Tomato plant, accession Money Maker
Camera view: horizontal (90 deg, fisheye); turntable rotation: 30 degrees
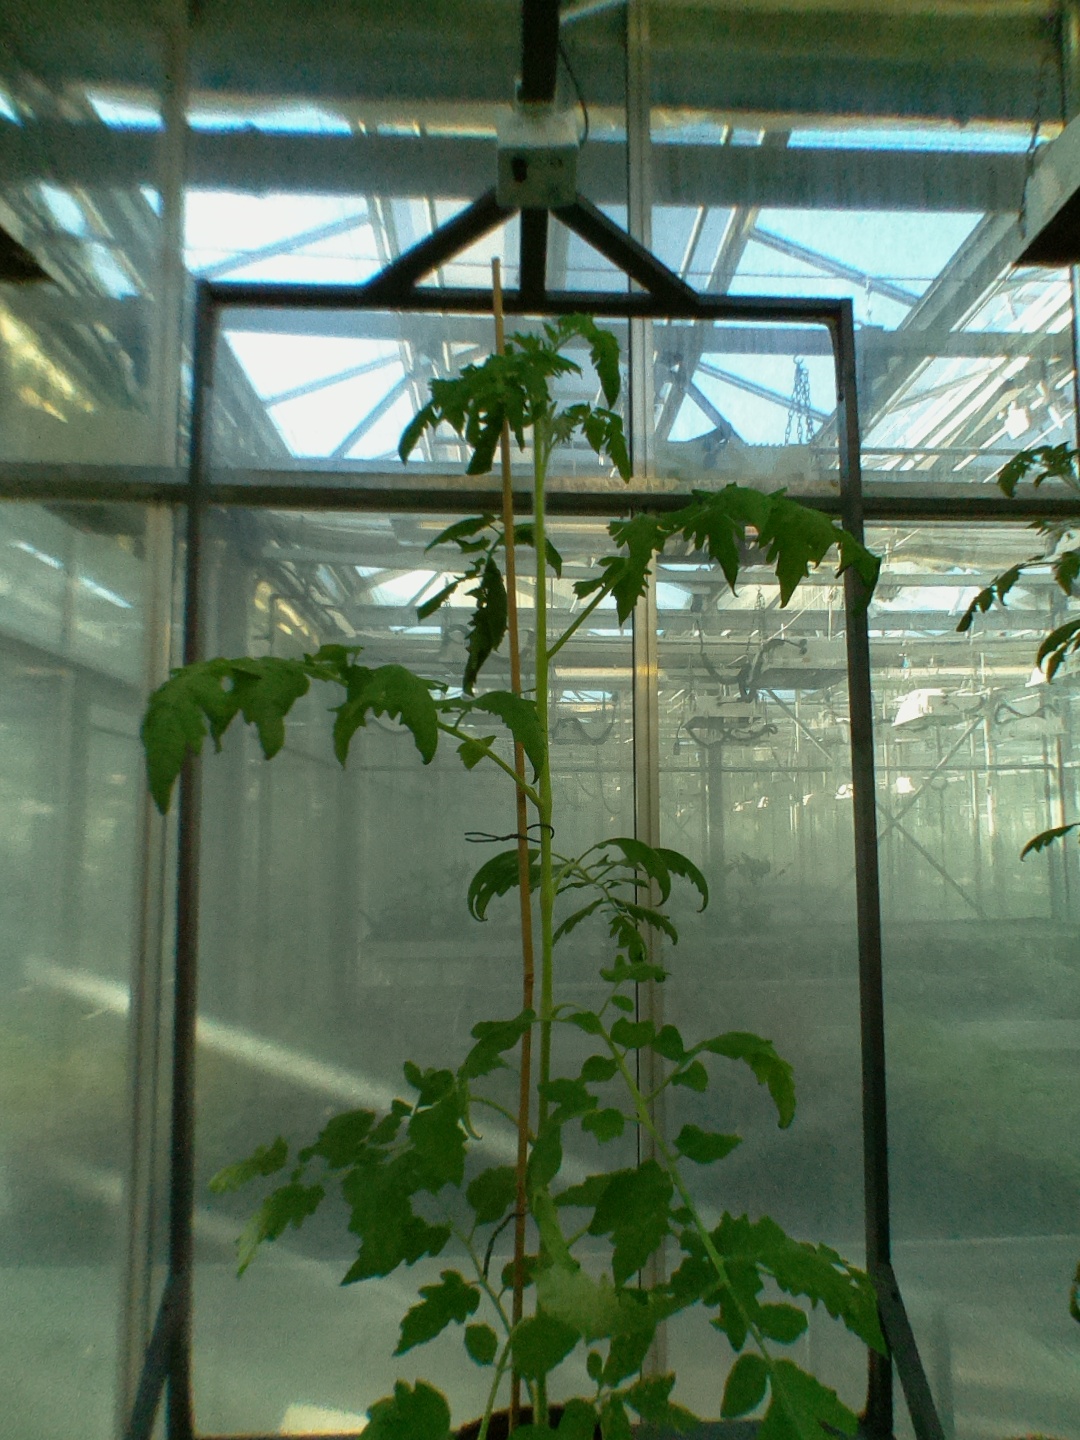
BBCH growth stage 53: 3 inflorescences visible